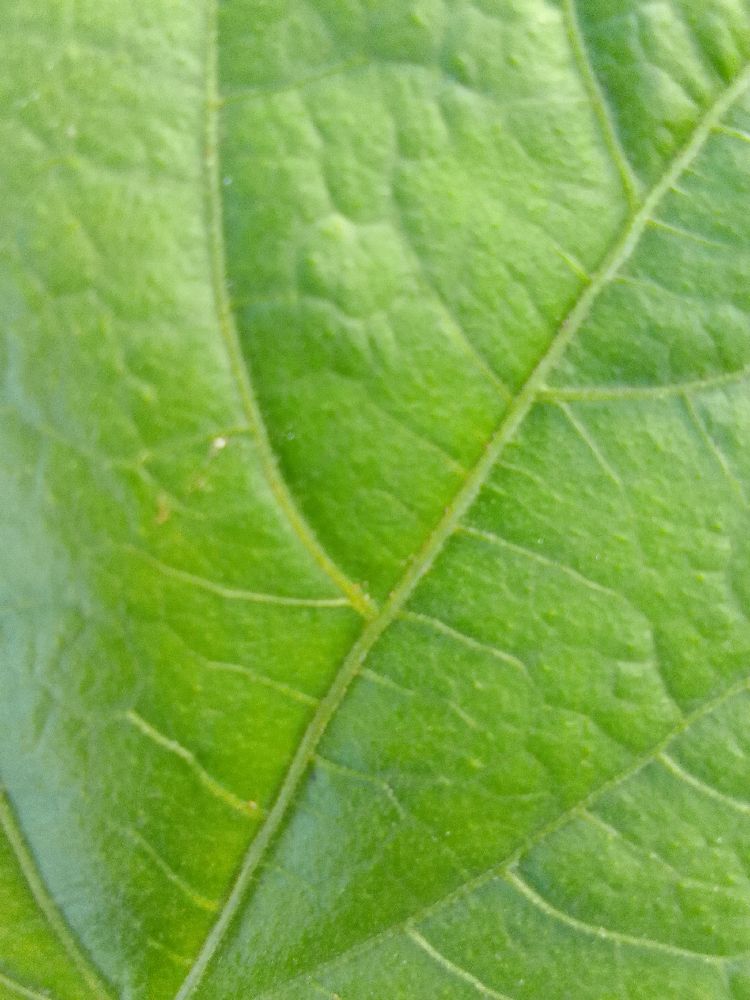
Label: healthy